Formula 3000

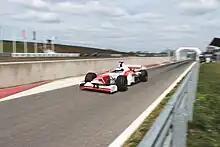
Formula 3000 car moments after start.

A small British Formula 3000 series ran for several years in the late 1980s and early 1990s, usually using year-old cars. Founded in 1989 as the British Formula 3000 Championship, the series was renamed the British Formula Two Championship in 1992, but grids diminished quickly and it was ended after the 1994 season. It was restarted in 1996 and cancelled once more the following year, after one race had been held with only three cars. Two other attempts at restarting F3000 racing in the UK failed.